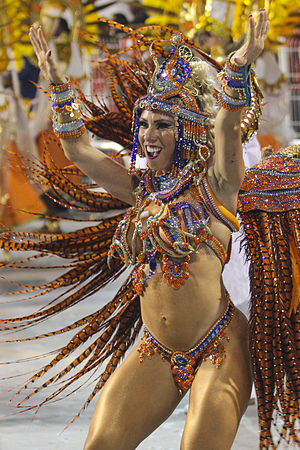
Samba (dans)
Sambadanser i Sao Paulo.
Samba er en brasiliansk dans.Sambaen forbinder man uvilkårligt med Brasilien og karneval i